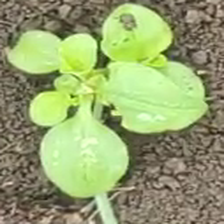
Weed species: Kena_(Commplina_benghalensio)